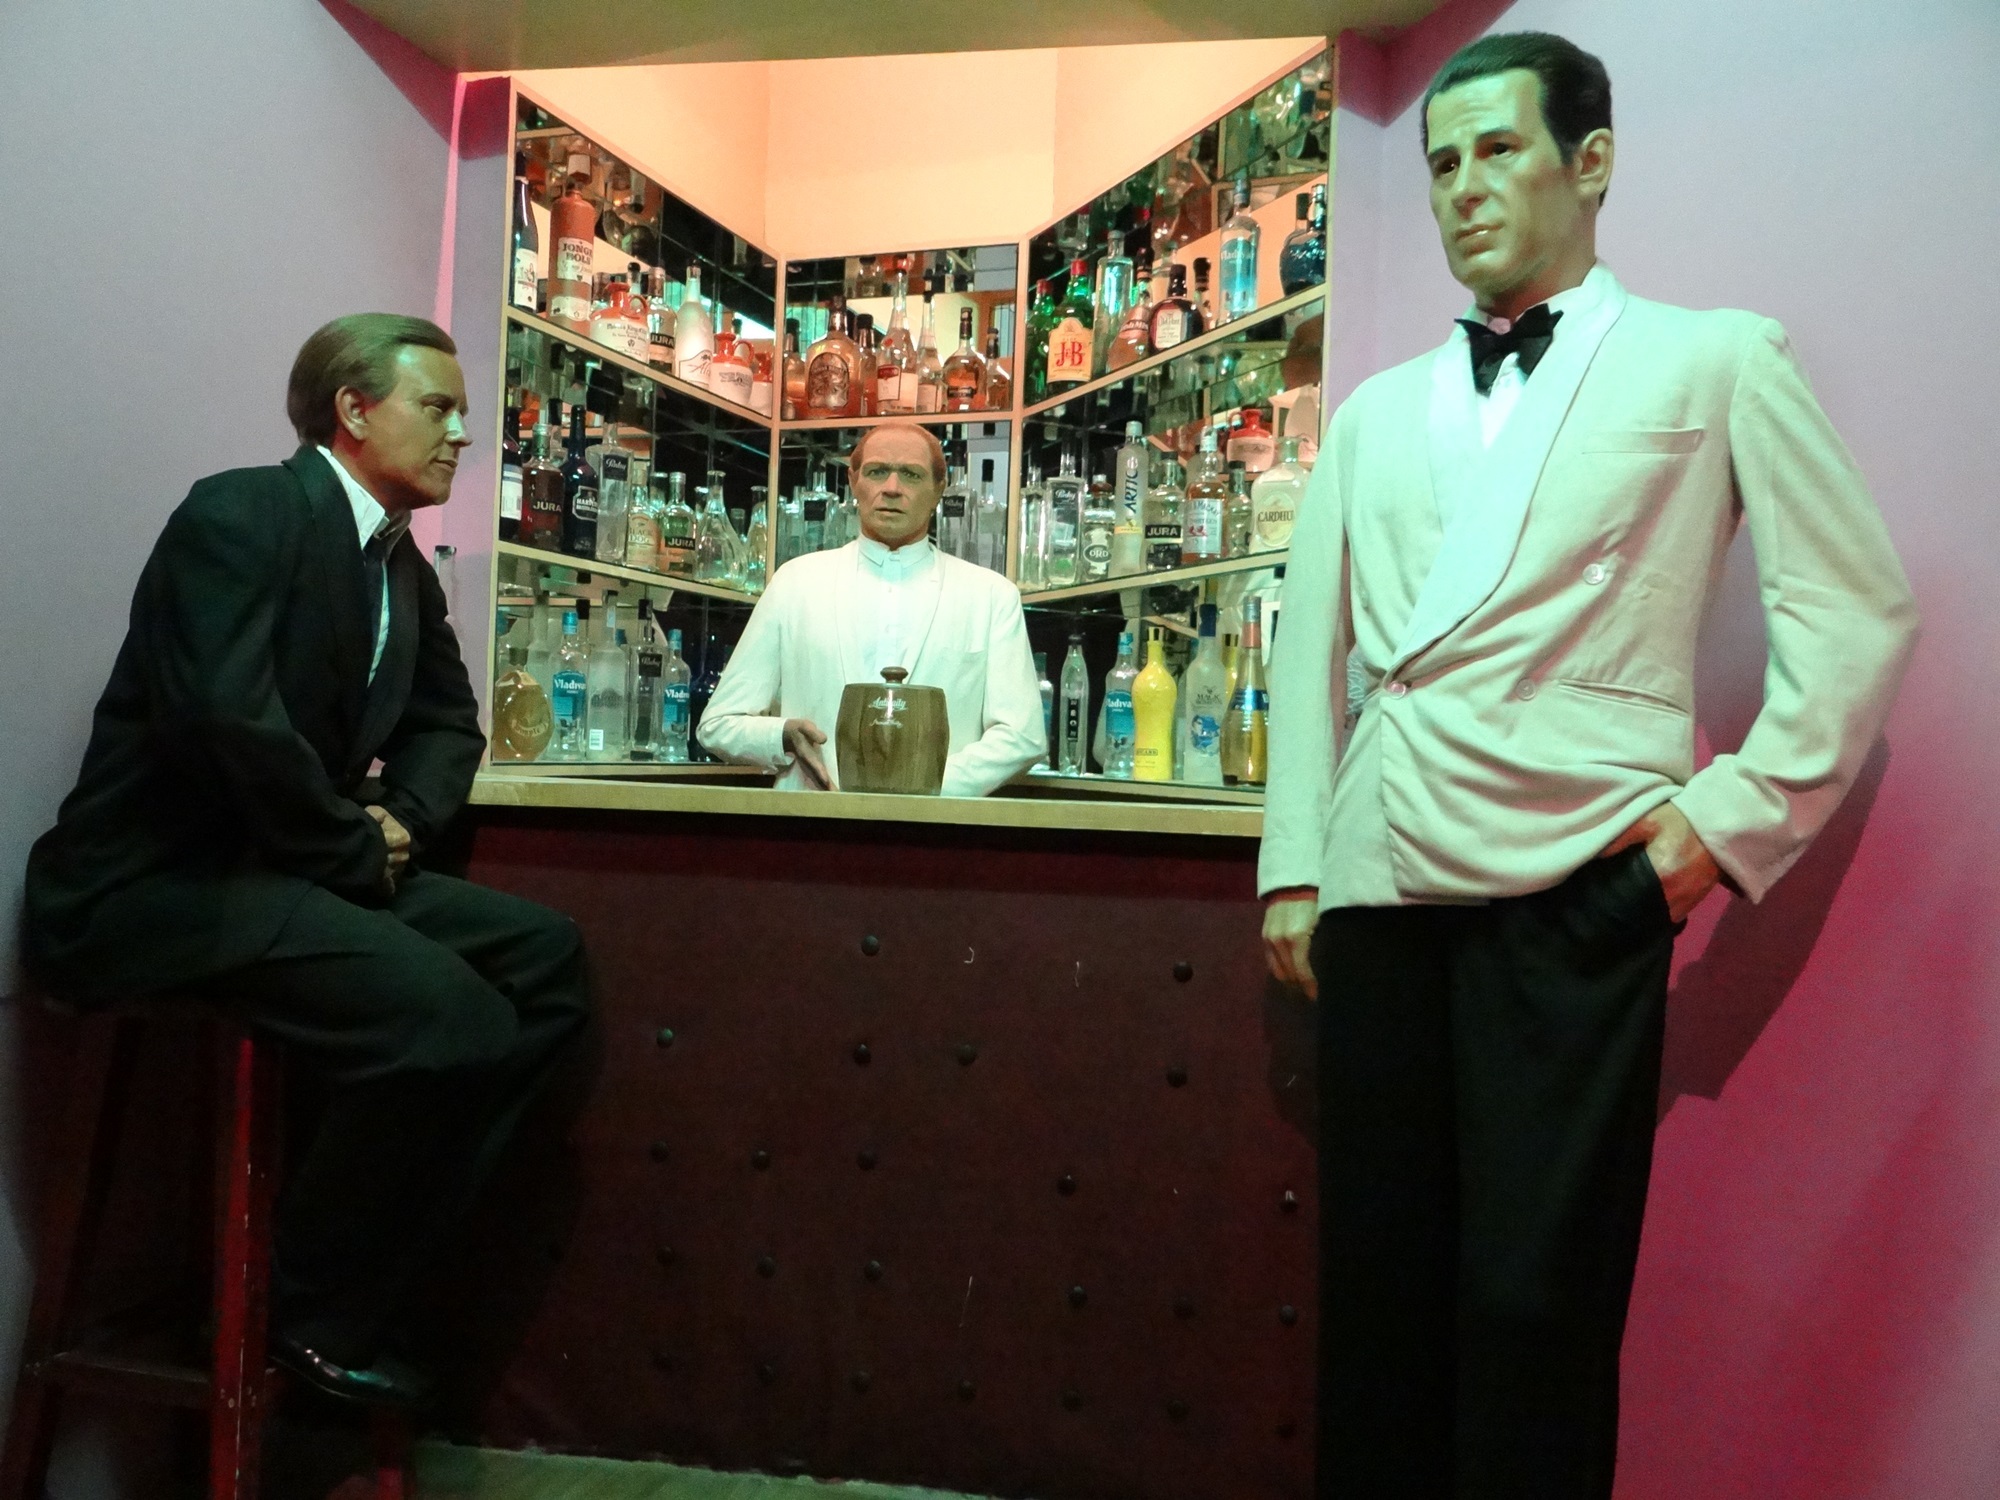
bar, counter, statue, communication, drink, professional, profession, bartender, alcohol, india, bangalore, pub, barman